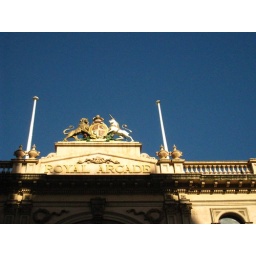
Royal Arcade under sunshine and blue sky